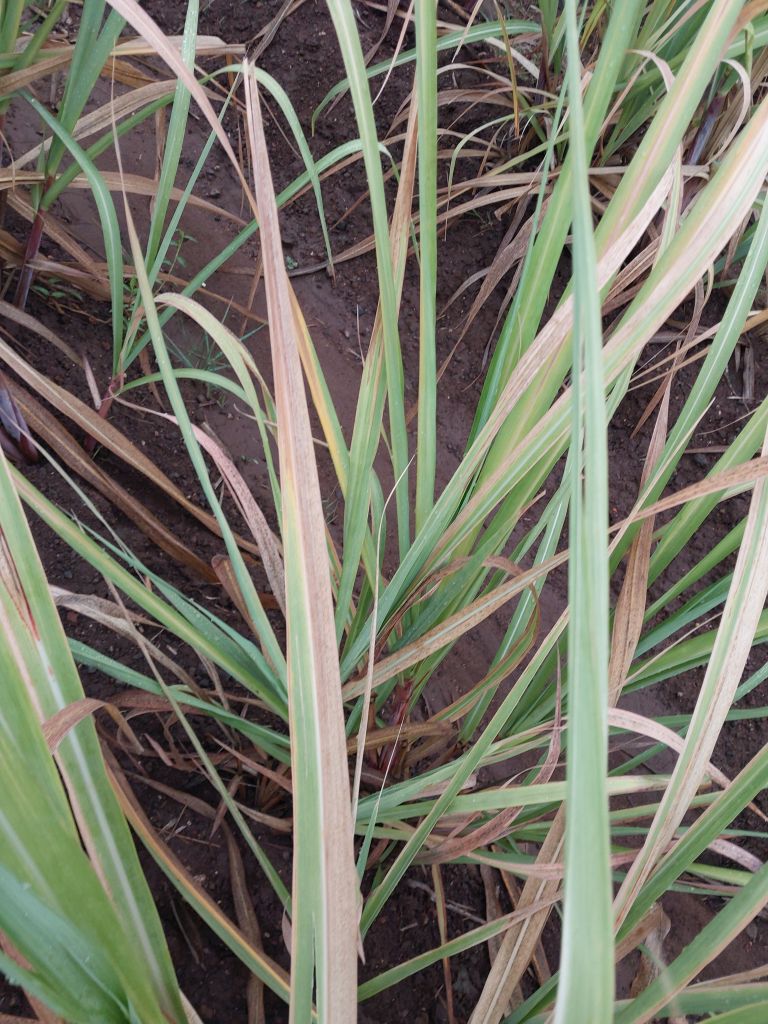
Label: Banded Chlorosis